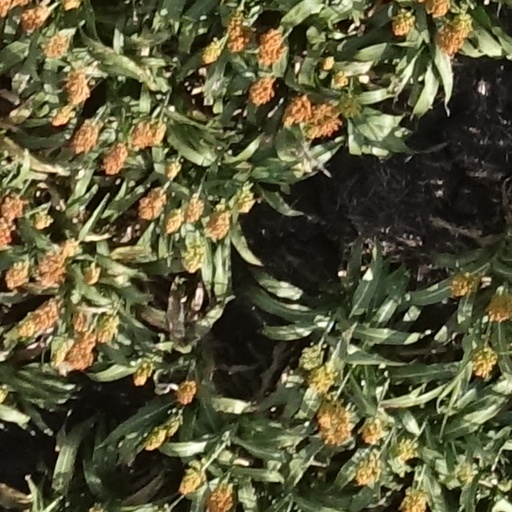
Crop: sorghum